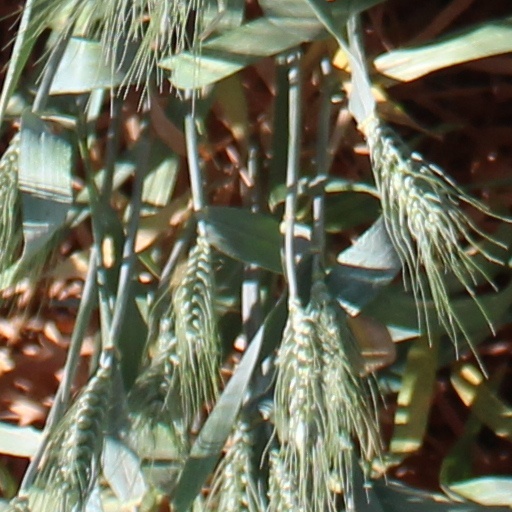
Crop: wheat